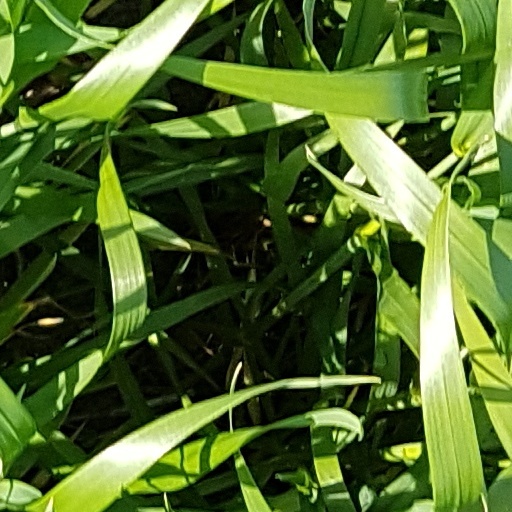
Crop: wheat